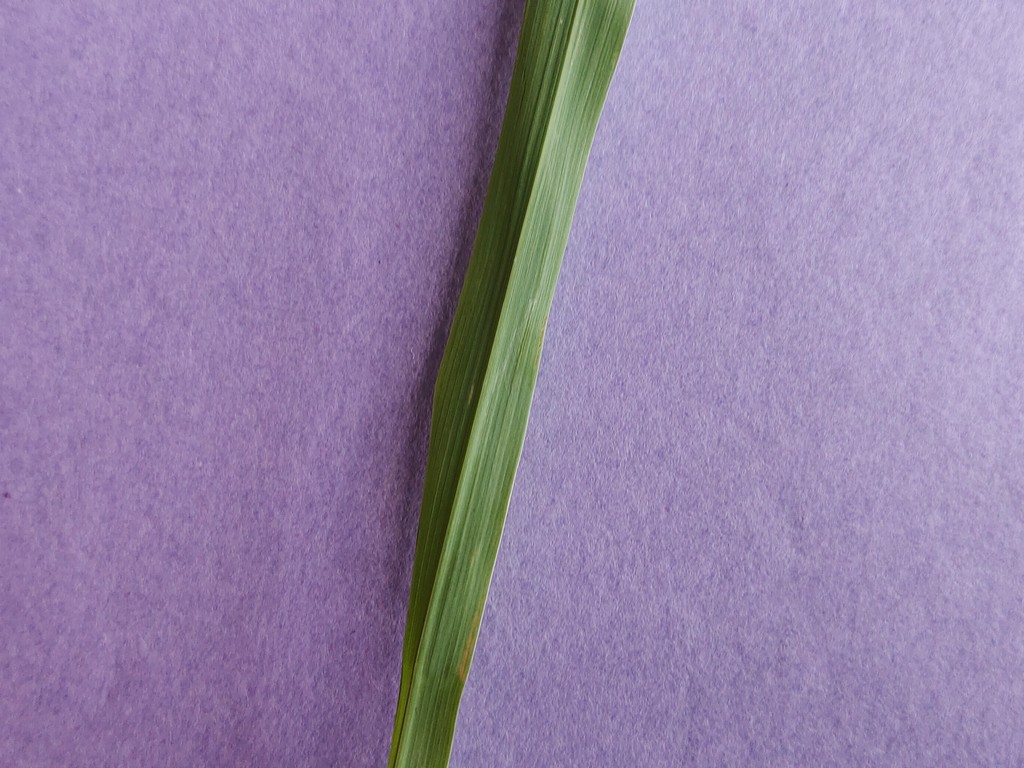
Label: Healthy